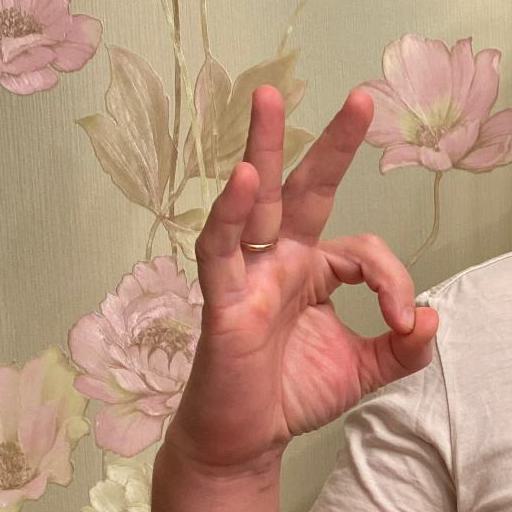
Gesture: ok